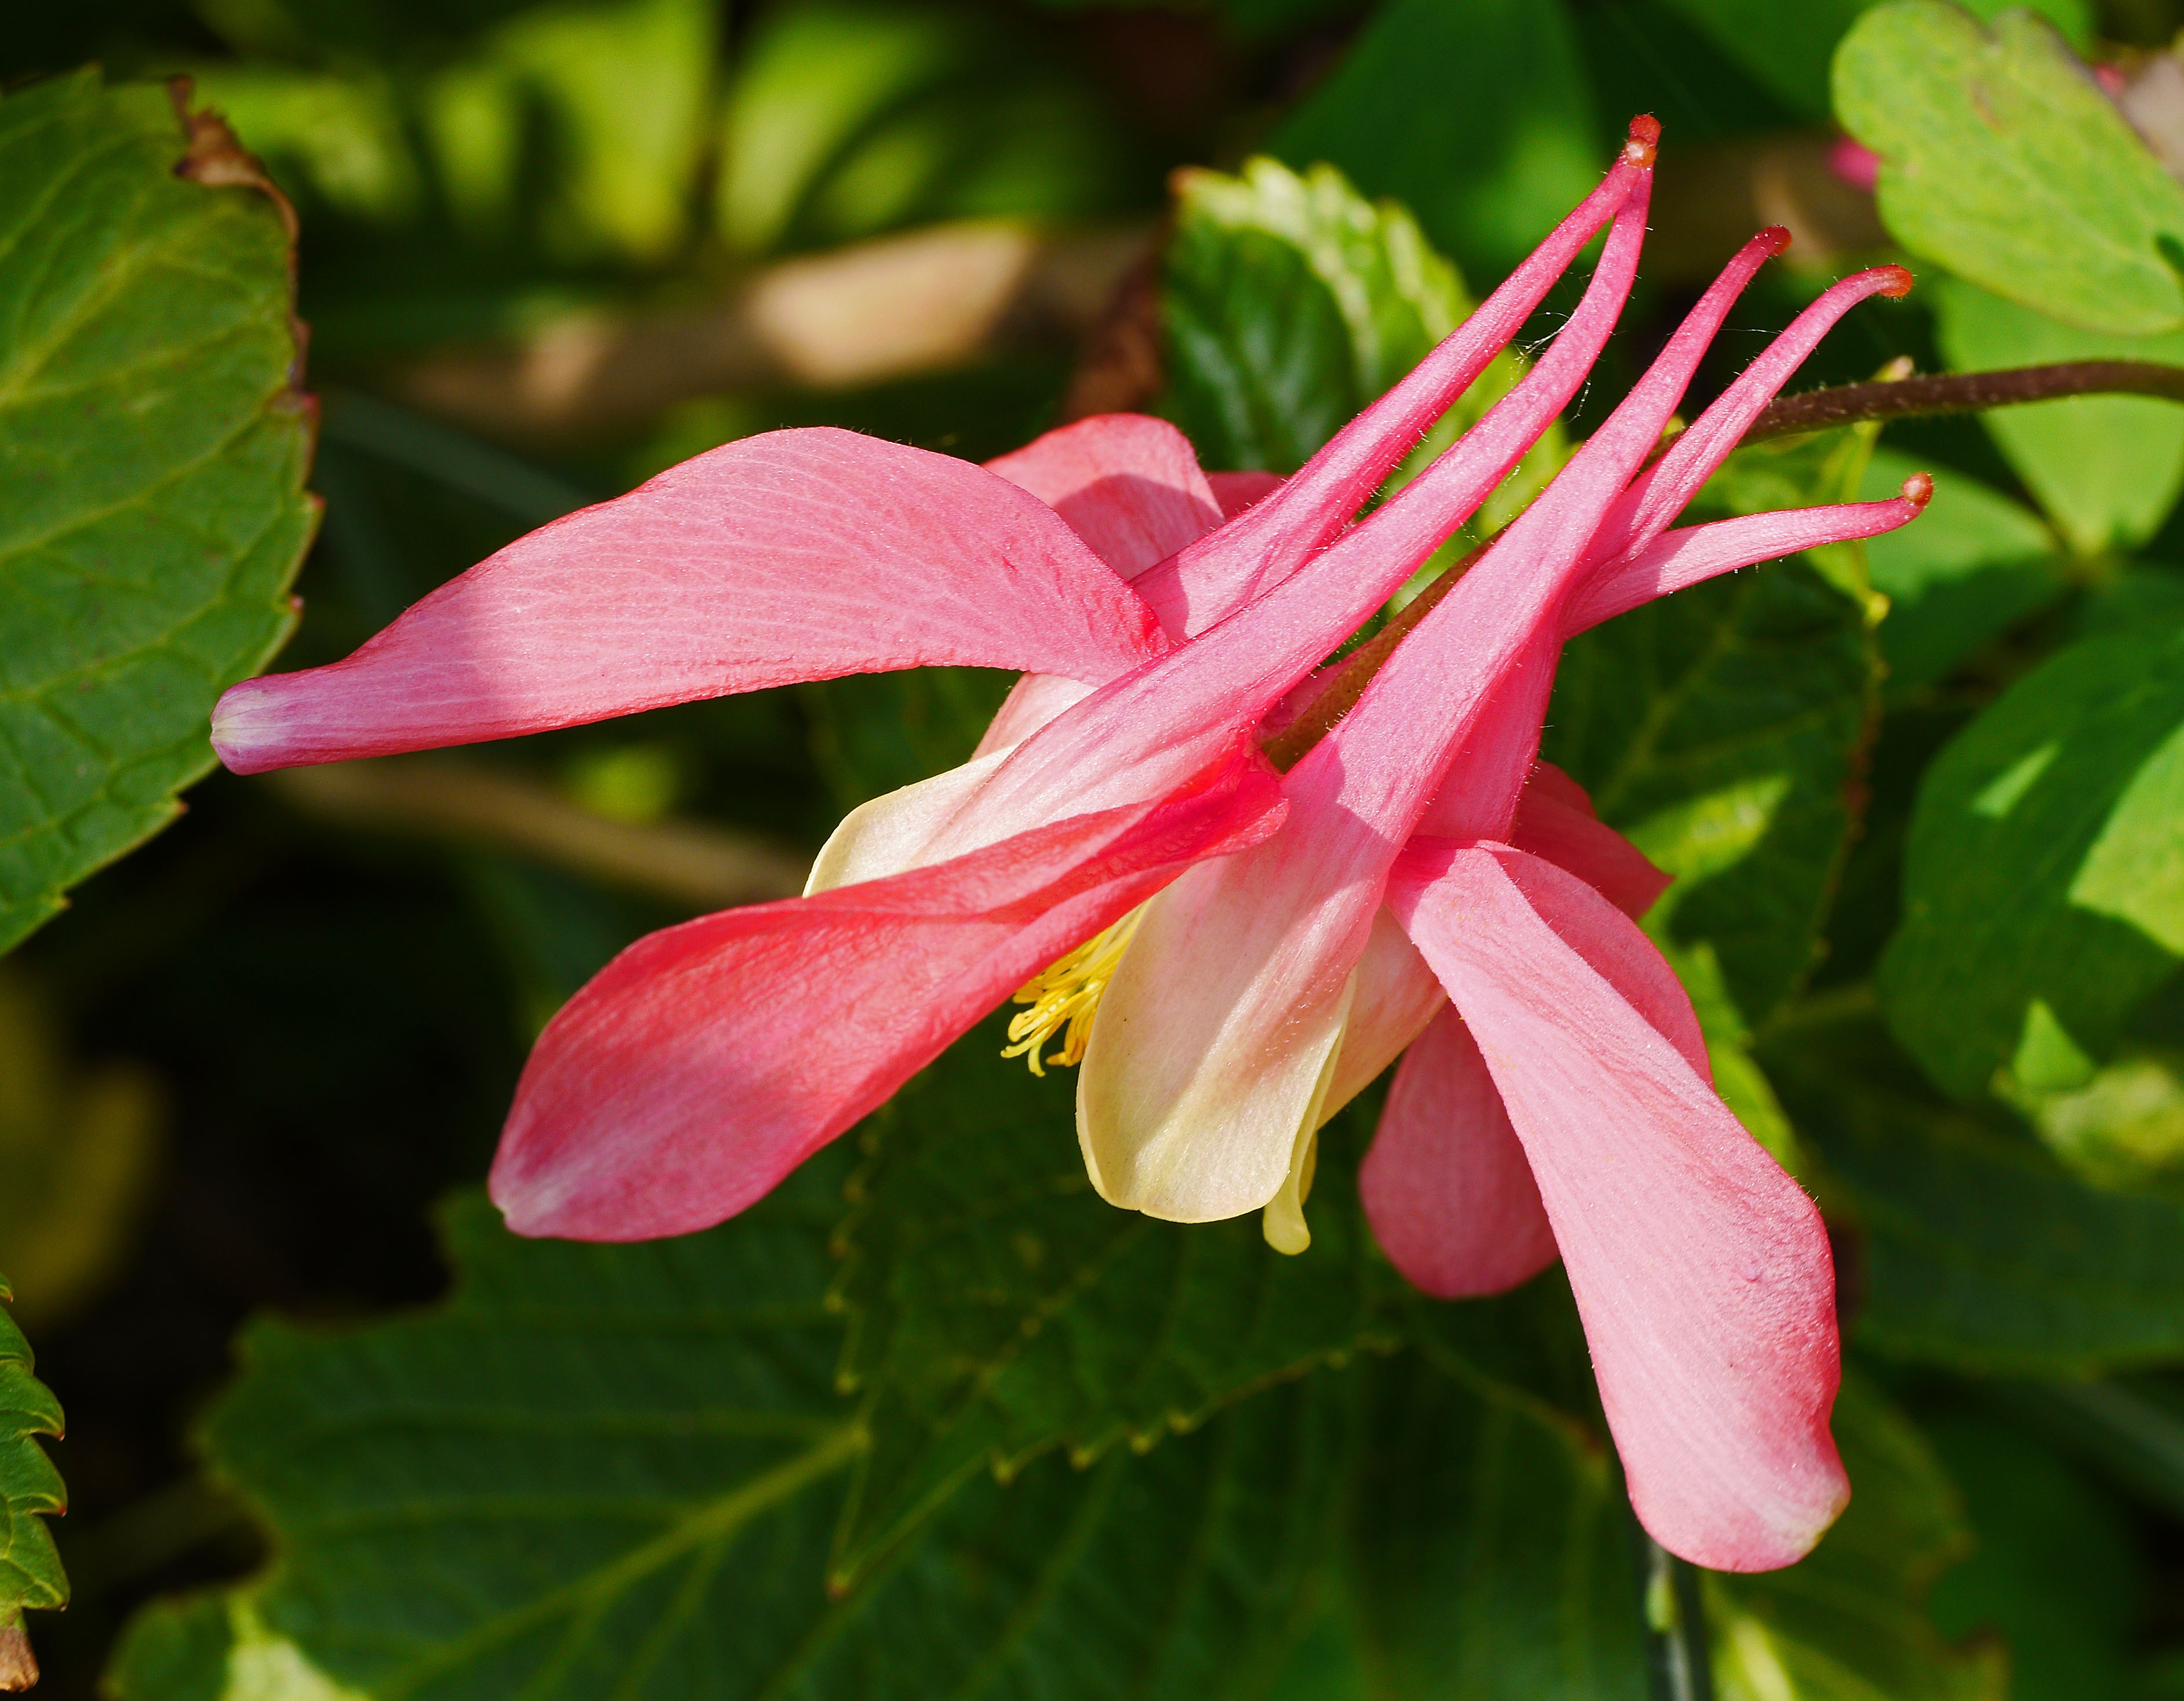
blossom, plant, leaf, flower, petal, bloom, spring, pink, close, flora, wildflower, cool image, bizarre, columbine, may, cool photo, flower garden, flowering plant, bi color, home garden, herbaceous plant, annual plant